Klang (Stockhausen)

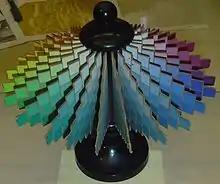
Ostwald's "colour double-cone" (made in 1918) displaying the 24-hue colour circle with 28 shades per hue

"The "24 Hours of the Day" suggest a circle and two half circles of 2 × 12 hours like night and day, and also 4 × 6 hours like night—morning—afternoon—evening, or 8 × 3 hours like the Horen (Hours) of the Christian cycle of daily prayers.